Ruger Model 44

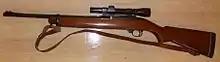
Ruger Model 44 with scope

The Ruger Model 44 is a semi-automatic rifle chambered in .44 Remington Magnum designed and manufactured by American firearm company Sturm, Ruger & Co. It uses a 4-round tubular magazine and was produced from 1961 to 1985.